Maritime Southeast Asia

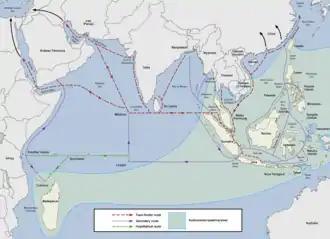
Austronesian proto-historic and historic maritime trade network in the Indian Ocean

The first true long-distance maritime trade network in the Indian Ocean was by the Austronesian peoples of Island Southeast Asia. They established trade routes with Southern India and Sri Lanka as early as 1500 BCE, ushering an exchange of material culture (like catamarans, outrigger boats, lashed-lug and sewn-plank boats, and paan) and cultigens (like coconuts, sandalwood, and sugarcane); as well as connecting the material cultures of India and China. Indonesians, in particular were trading in spices (mainly cinnamon and cassia) with East Africa using catamaran and outrigger boats and sailing with the help of the Westerlies in the Indian Ocean. This trade network expanded to reach as far as Africa and the Arabian Peninsula, resulting in the Austronesian colonization of Madagascar by the first half of the first millennium CE. It continued up to historic times.